Stixel

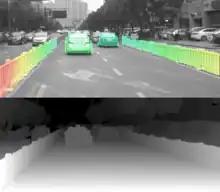
Top: Grayscale input image with stixels superimposed to it, with colour denoting depth (from red denoting closer, to blue denoting farther). Bottom: Dense disparity map, with brighter intensity denoting higher values of disparity (lower depth), darker intensity denoting lower values of disparity (higher depth), and black denoting invalid disparity.

In computer vision, a stixel (portmanteau of "stick" and "pixel") is a superpixel representation of depth information in an image, in the form of a vertical stick that approximates the closest obstacles within a certain vertical slice of the scene. Introduced in 2009, stixels have applications in robotic navigation and advanced driver-assistance systems, where they can be used to define a representation of robotic environments and traffic scenes with a medium level of abstraction.